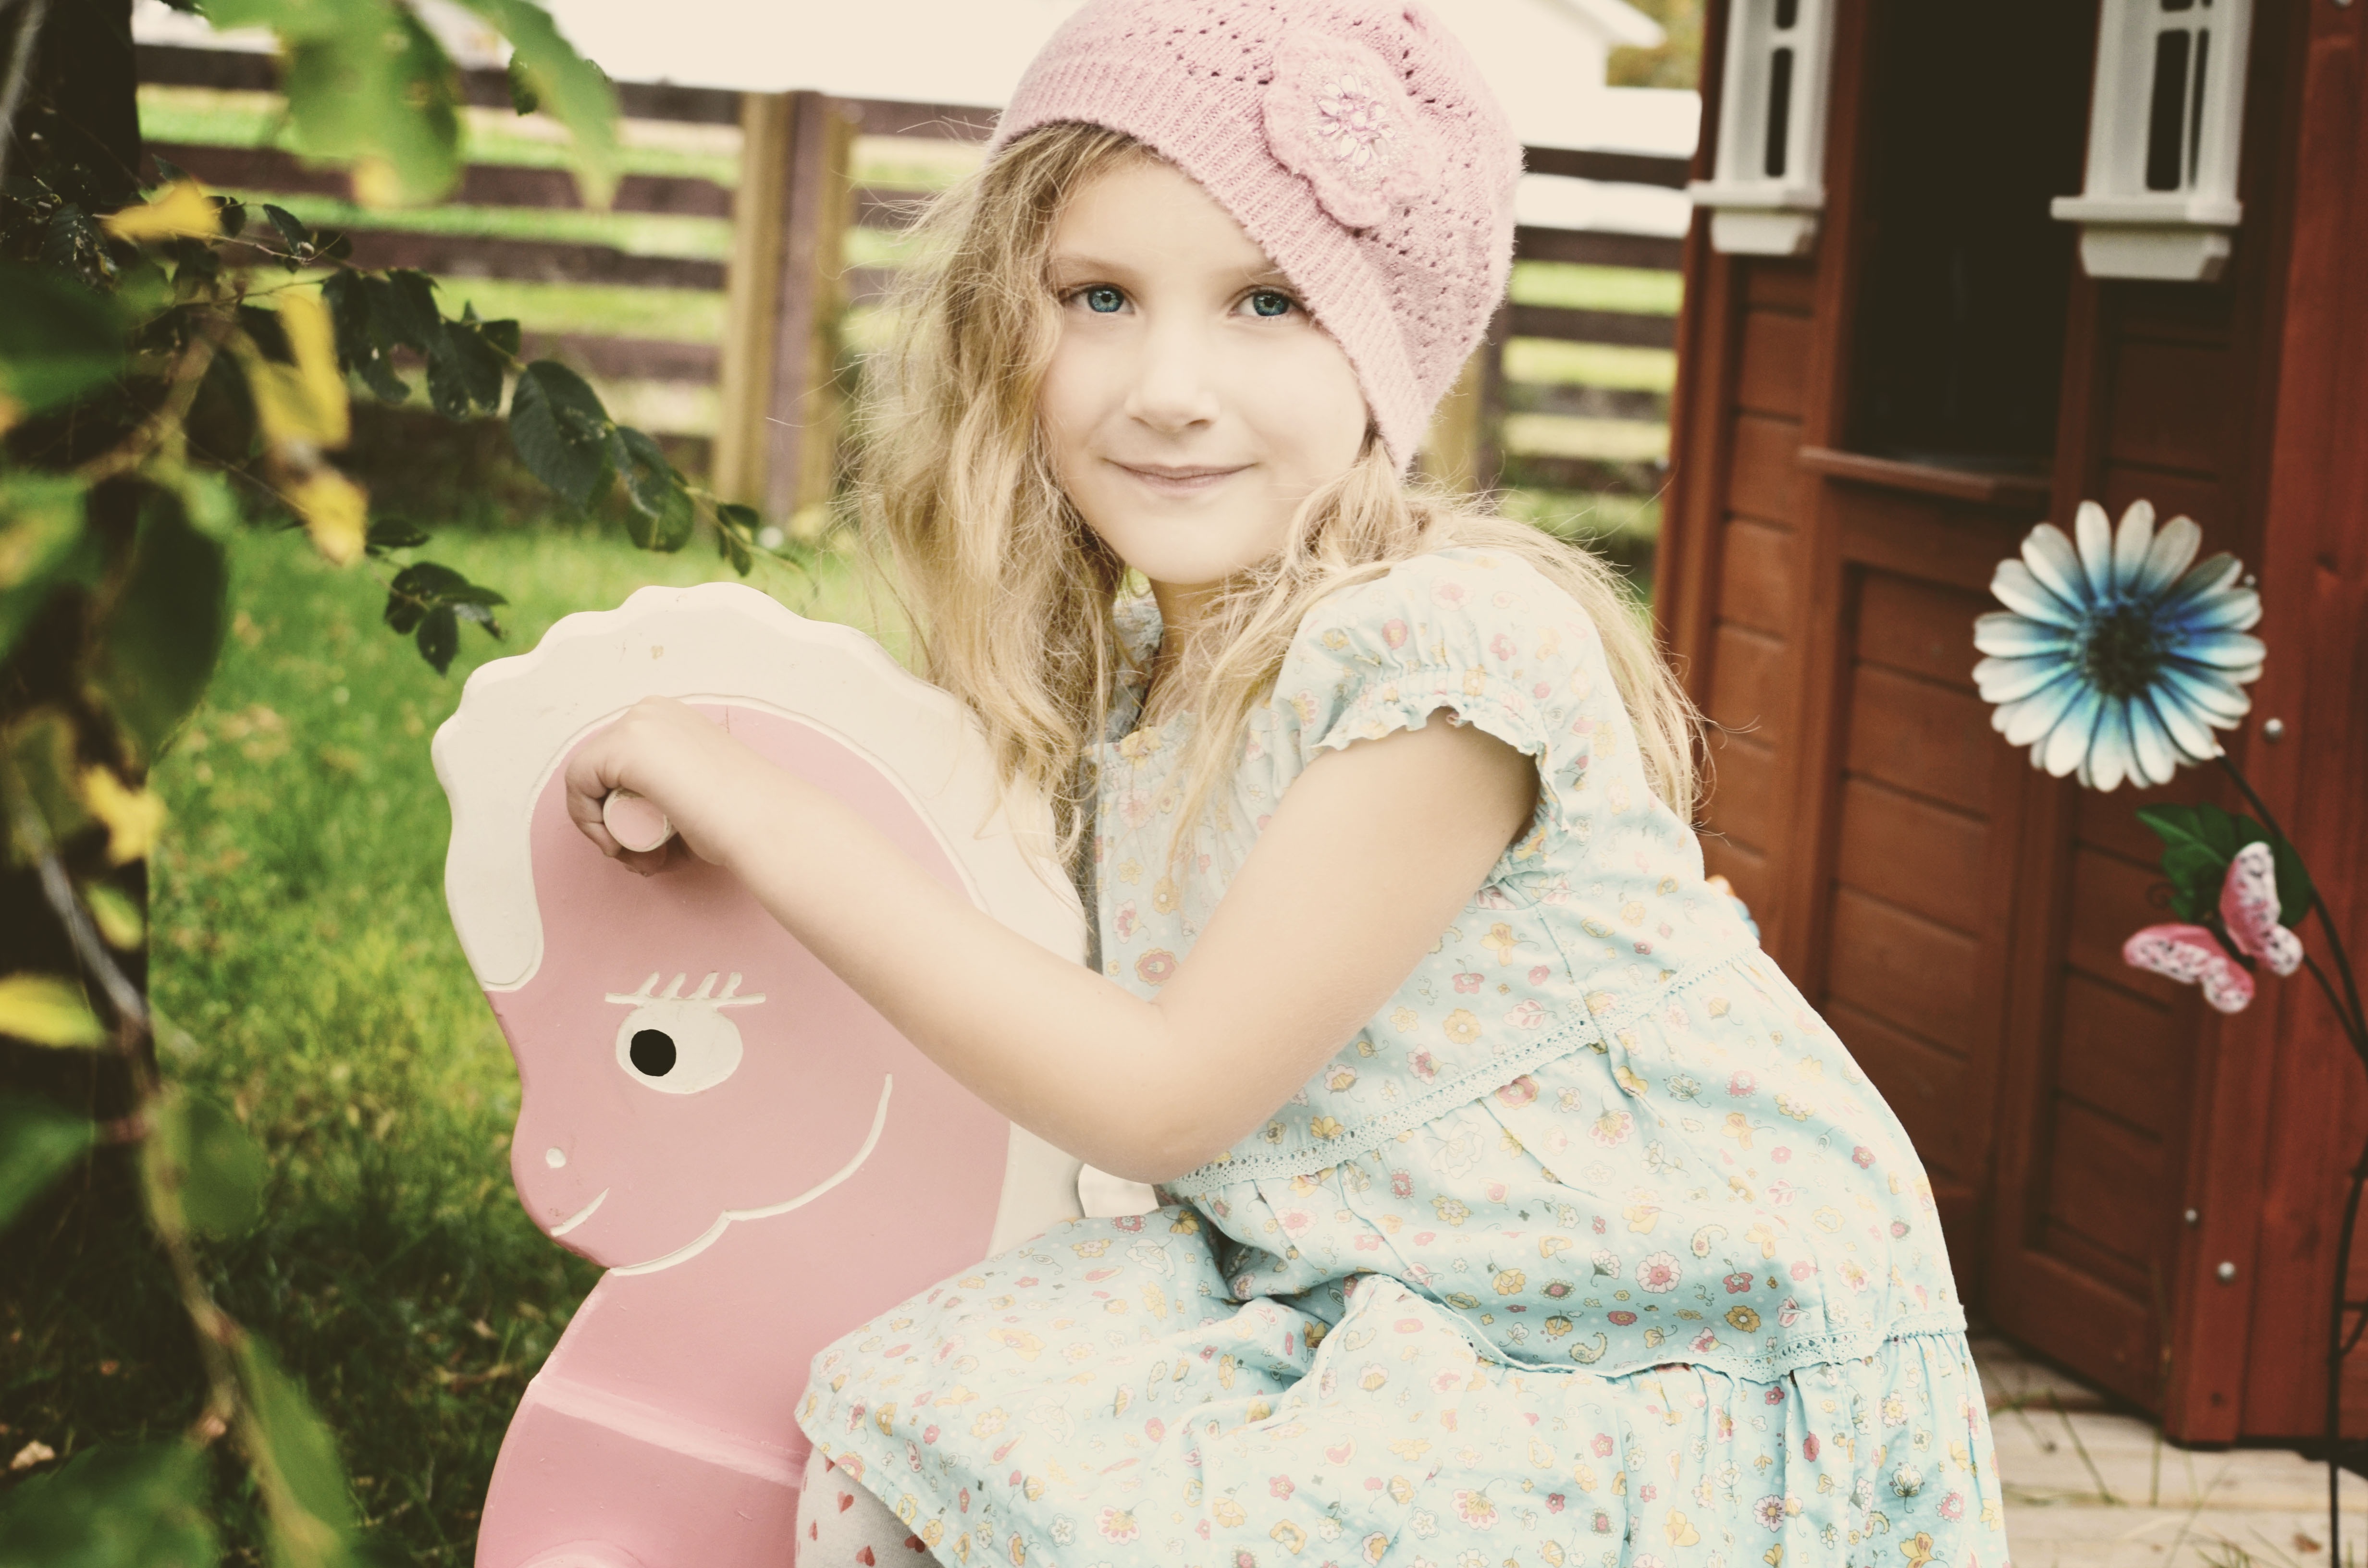
outdoor, person, people, girl, summer, female, portrait, model, young, romantic, child, clothing, lady, family, dress, happy, skin, beauty, dreaming, photo shoot